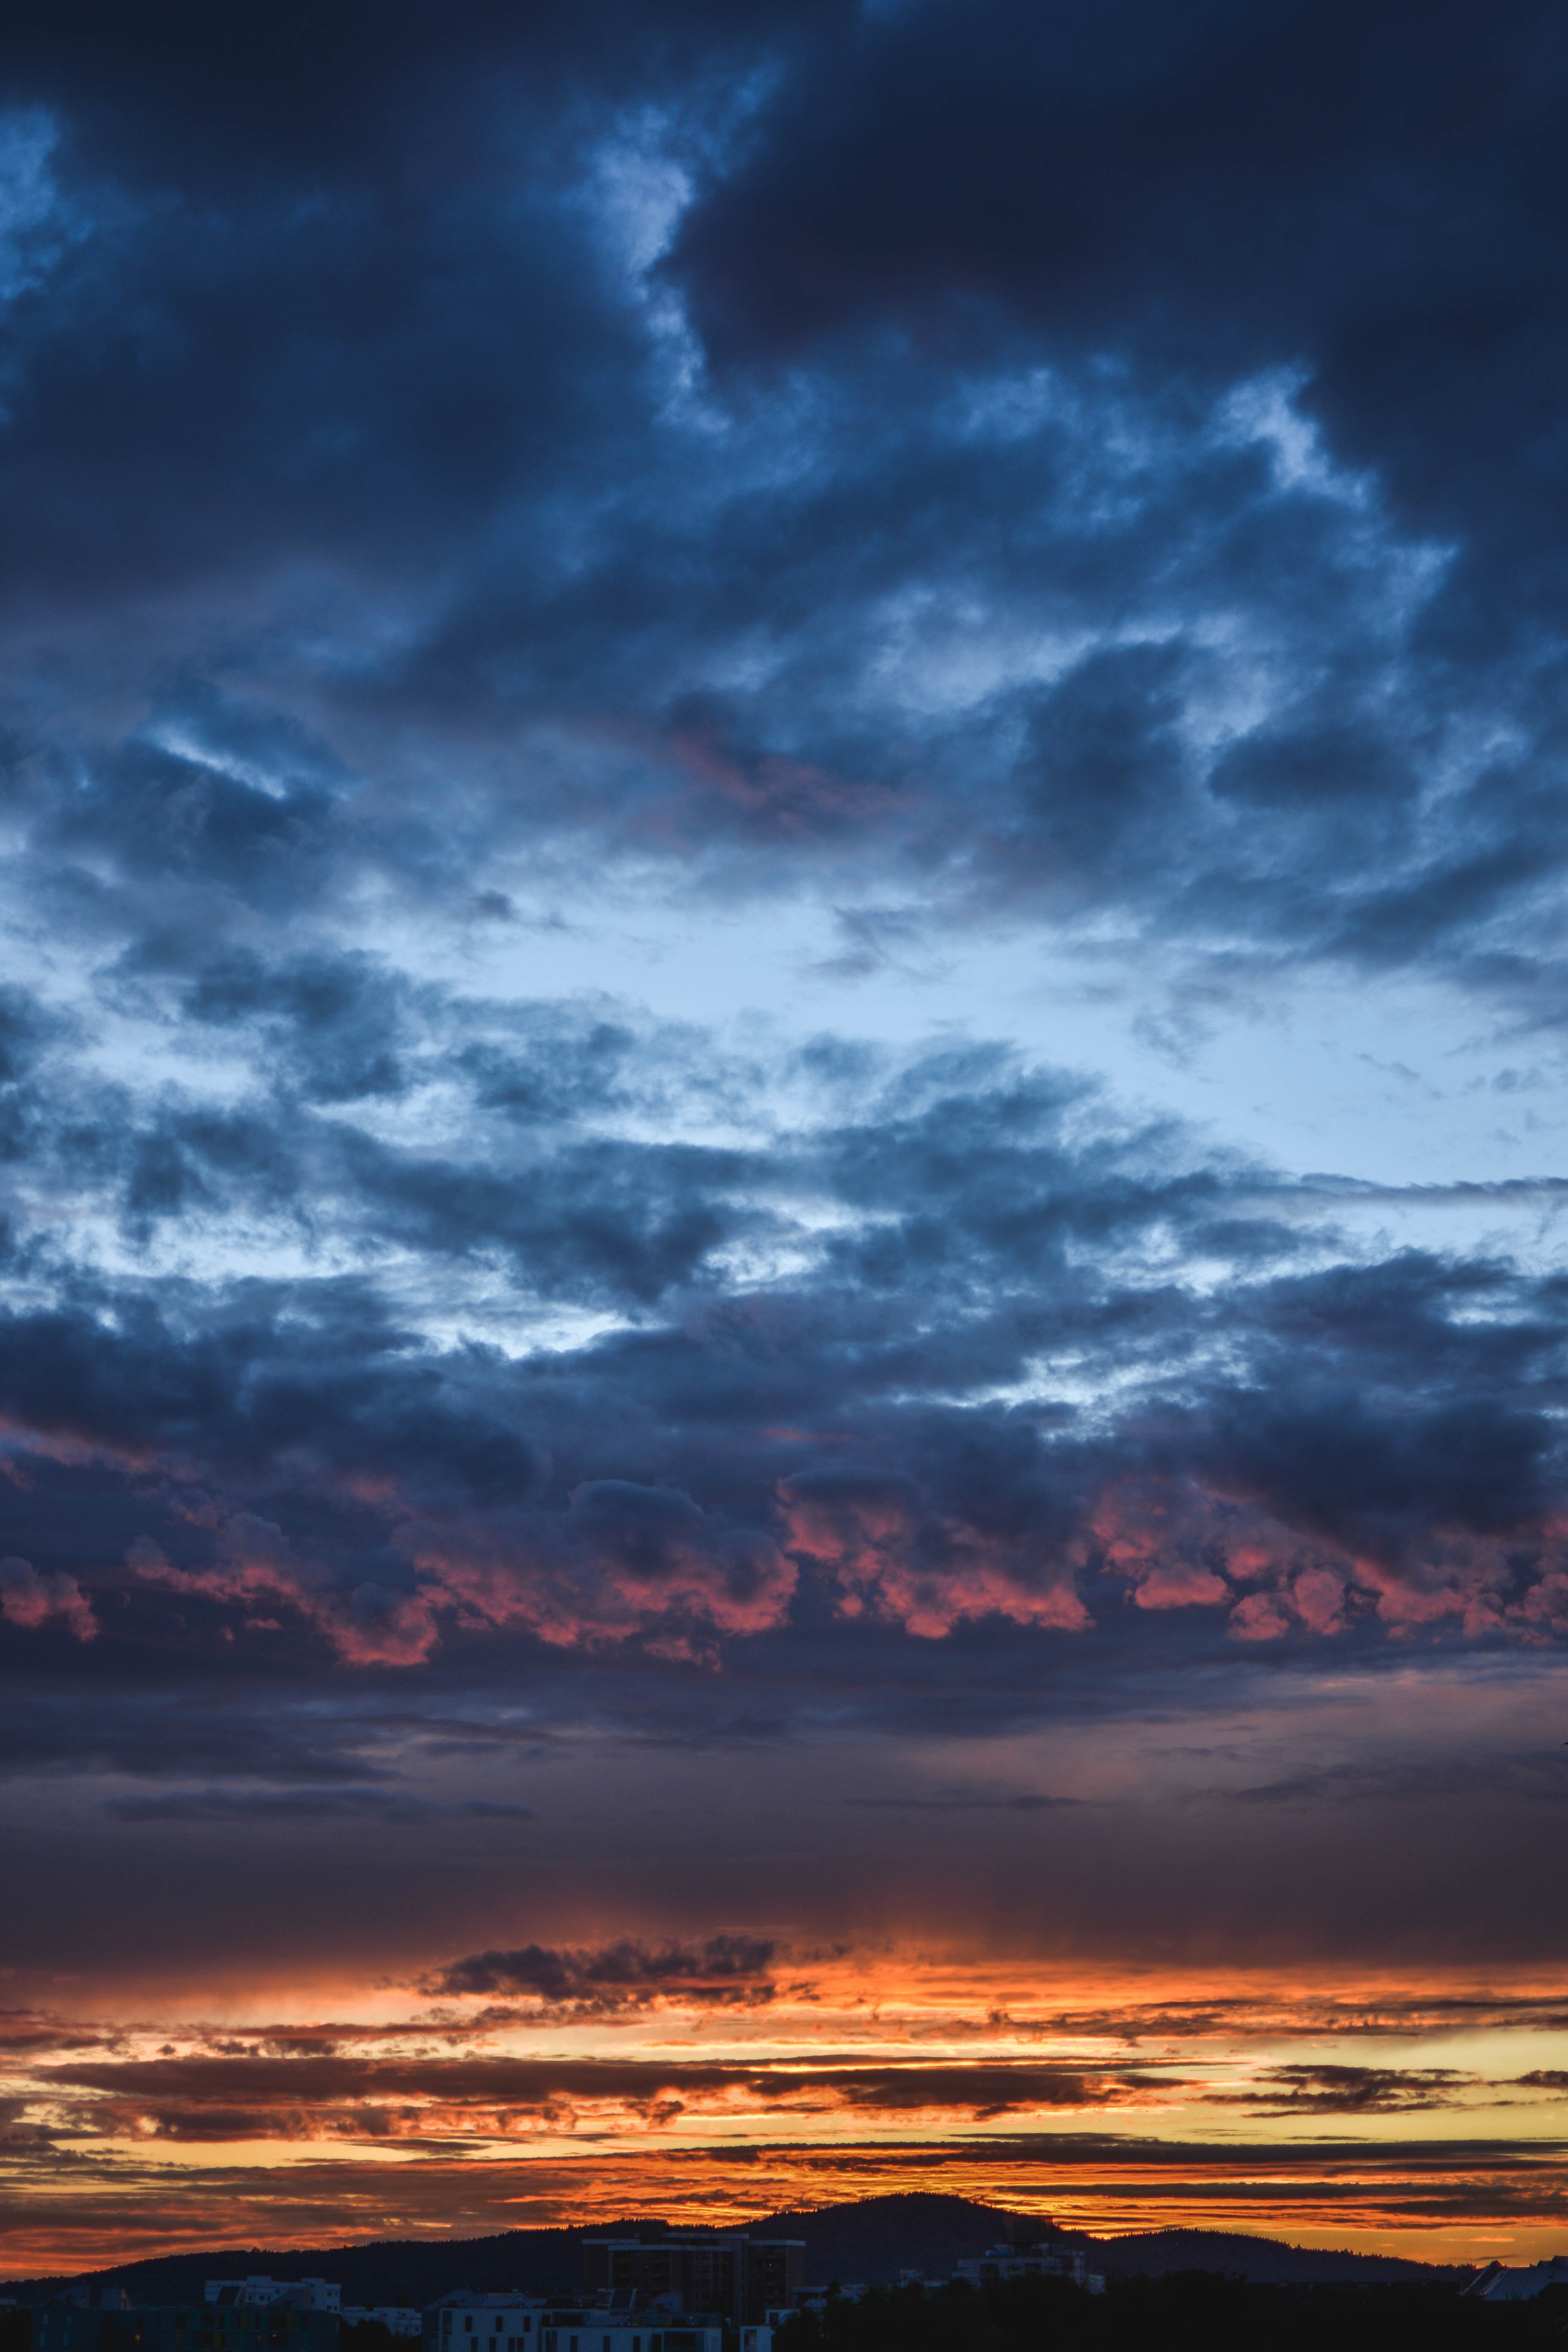
sky, afterglow, cloud, horizon, blue, atmosphere, daytime, dusk, sunset, evening, sunrise, red sky at morning, atmospheric phenomenon, morning, cumulus, dawn, calm, sea, sunlight, meteorological phenomenon, ocean, landscape, night, celestial event, darkness